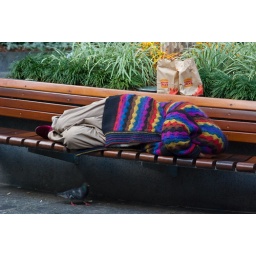
A person sleeping on a bench in Queem street Mall, Brisbane, perhaps after a fast food meal.